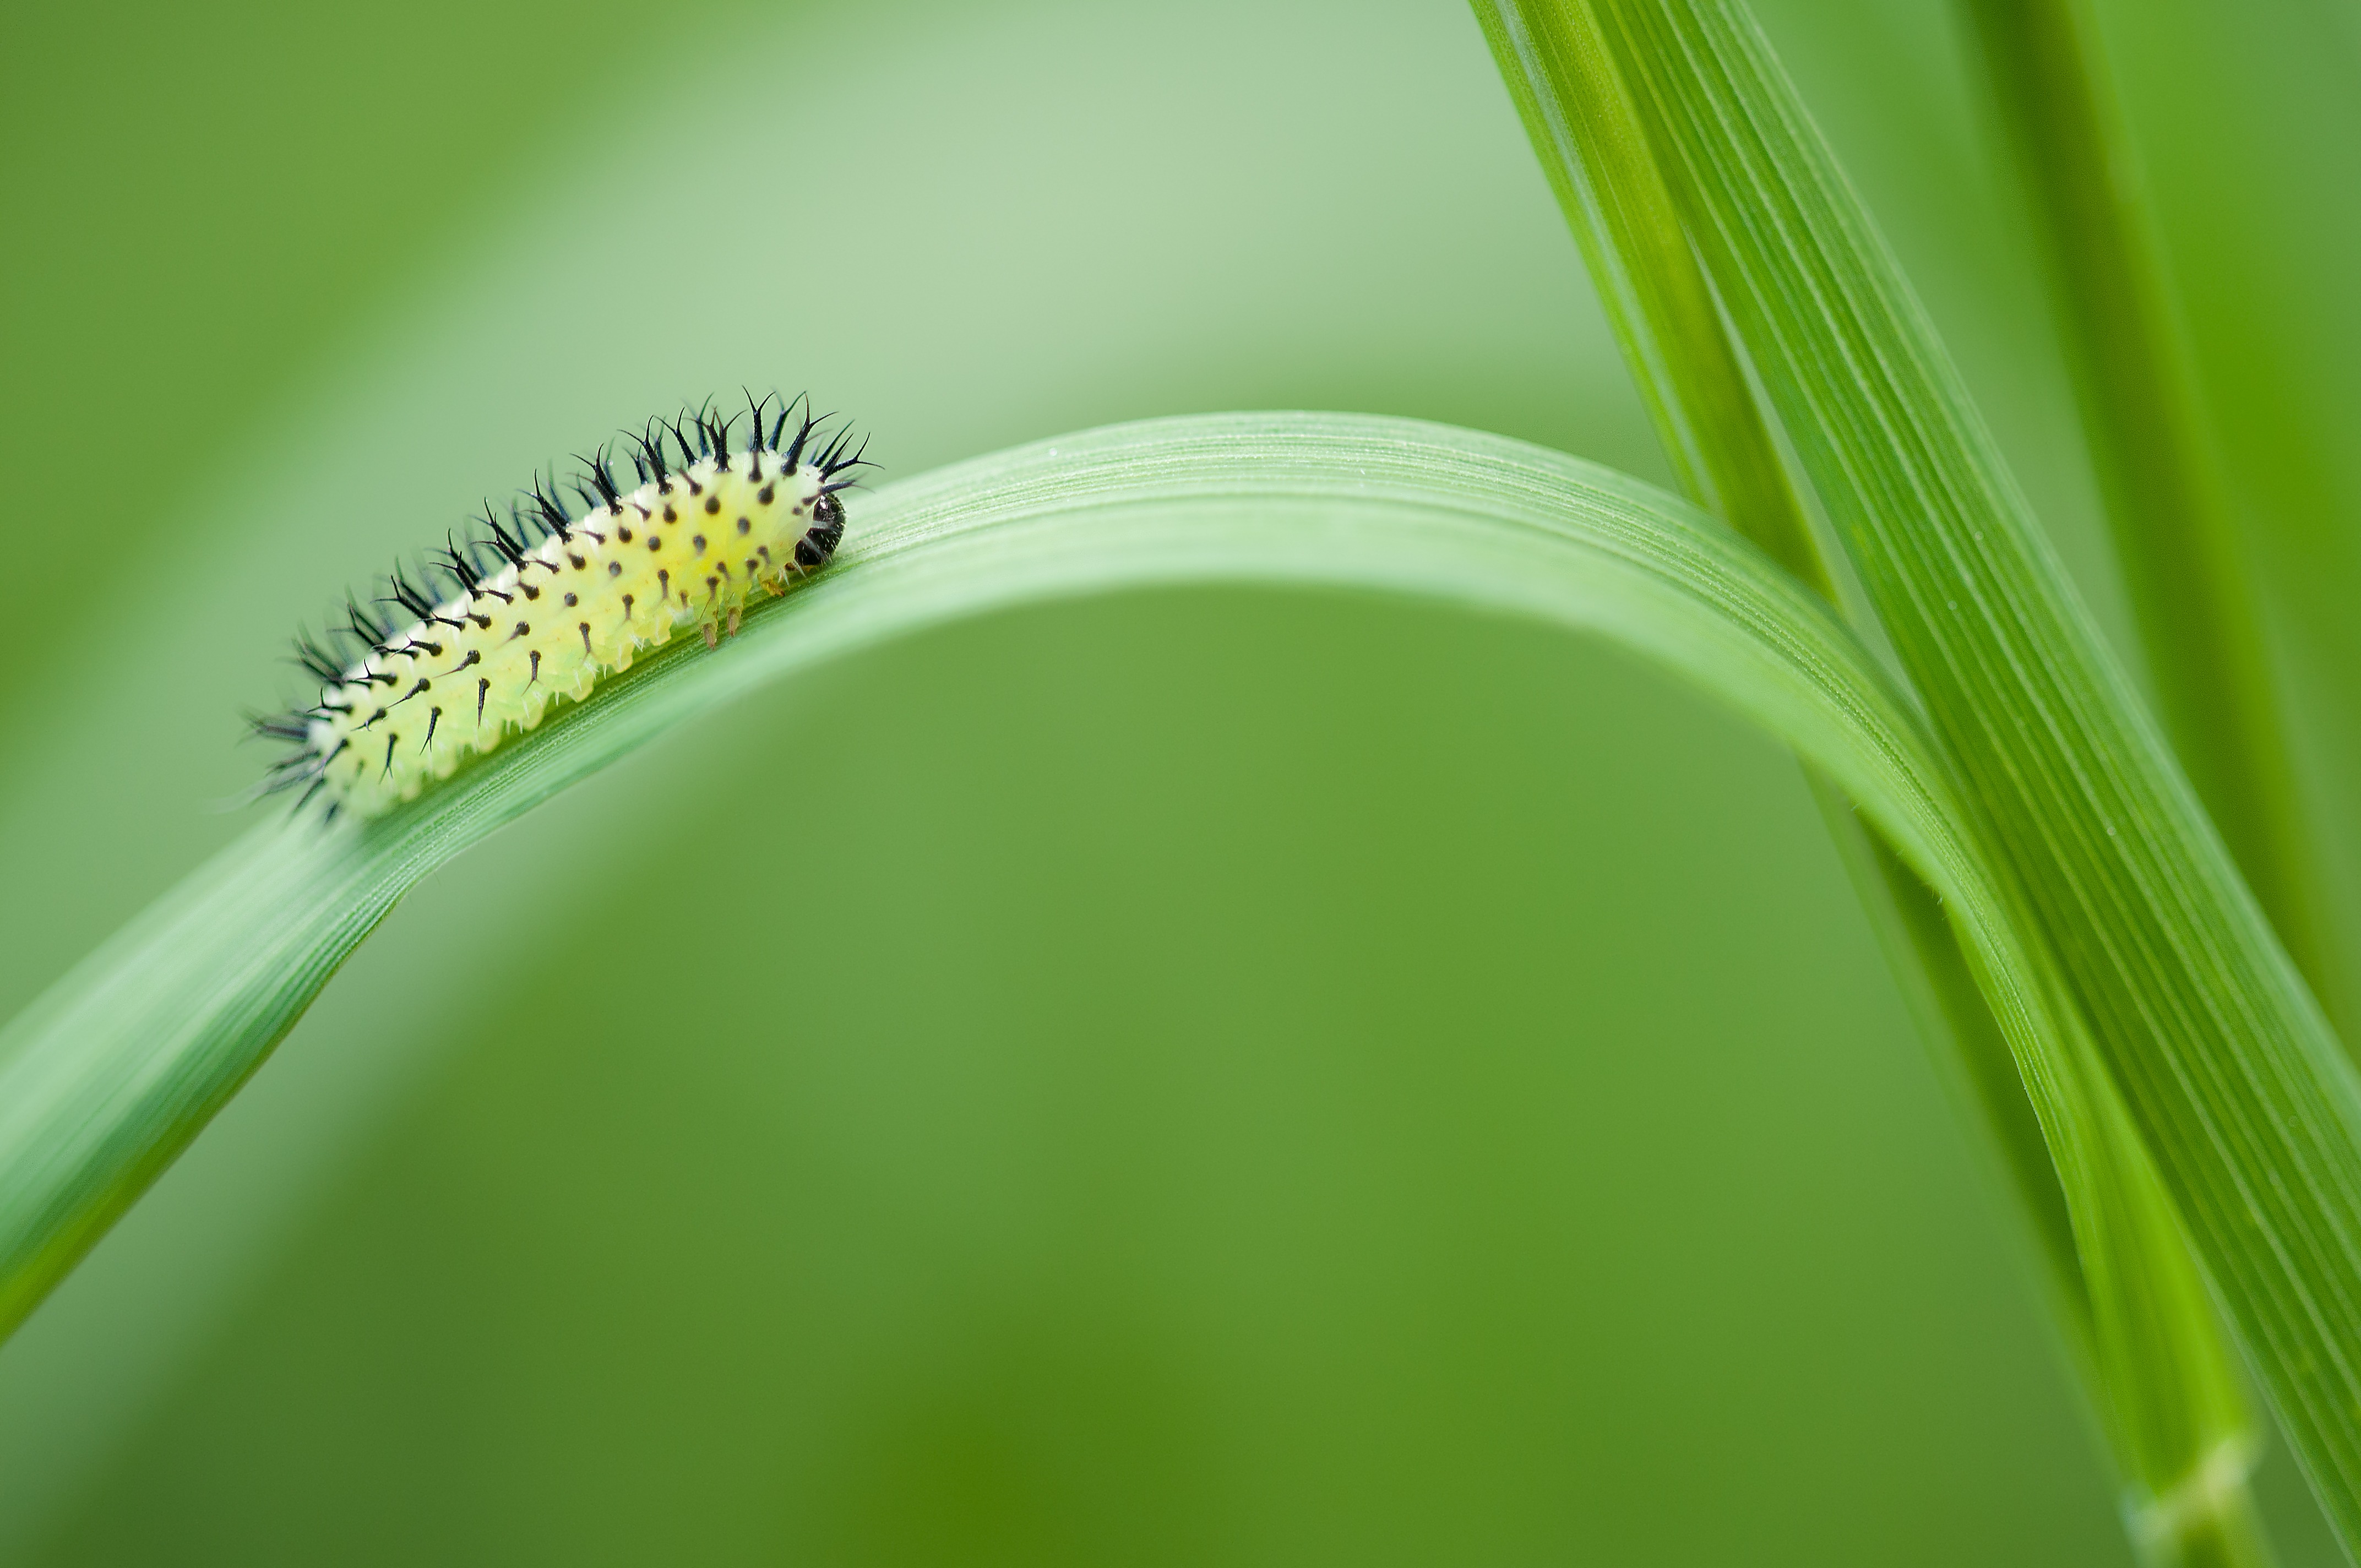
nature, grass, dew, plant, photography, leaf, flower, animal, green, insect, botany, flora, caterpillar, close up, leaves, tiny, moisture, macro photography, grass family, plant stem